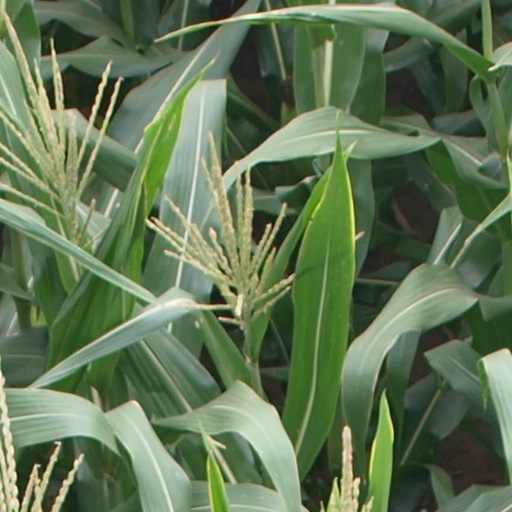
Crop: maize; corn